History of whaling

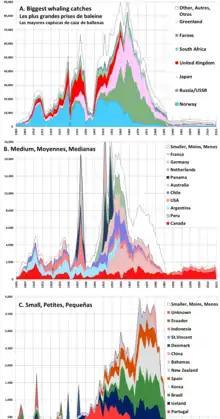
Whales caught, by year and country

The oldest written mention of whaling in Japanese records is from Kojiki, the oldest Japanese historical book, which was written in the 7th century CE. This book describes whale meat being eaten by Emperor Jimmu. In Man'yōshū, an anthology of poems from the 8th century CE, the word "Whaling" (いさなとり) was frequently used in depicting the ocean or beaches.